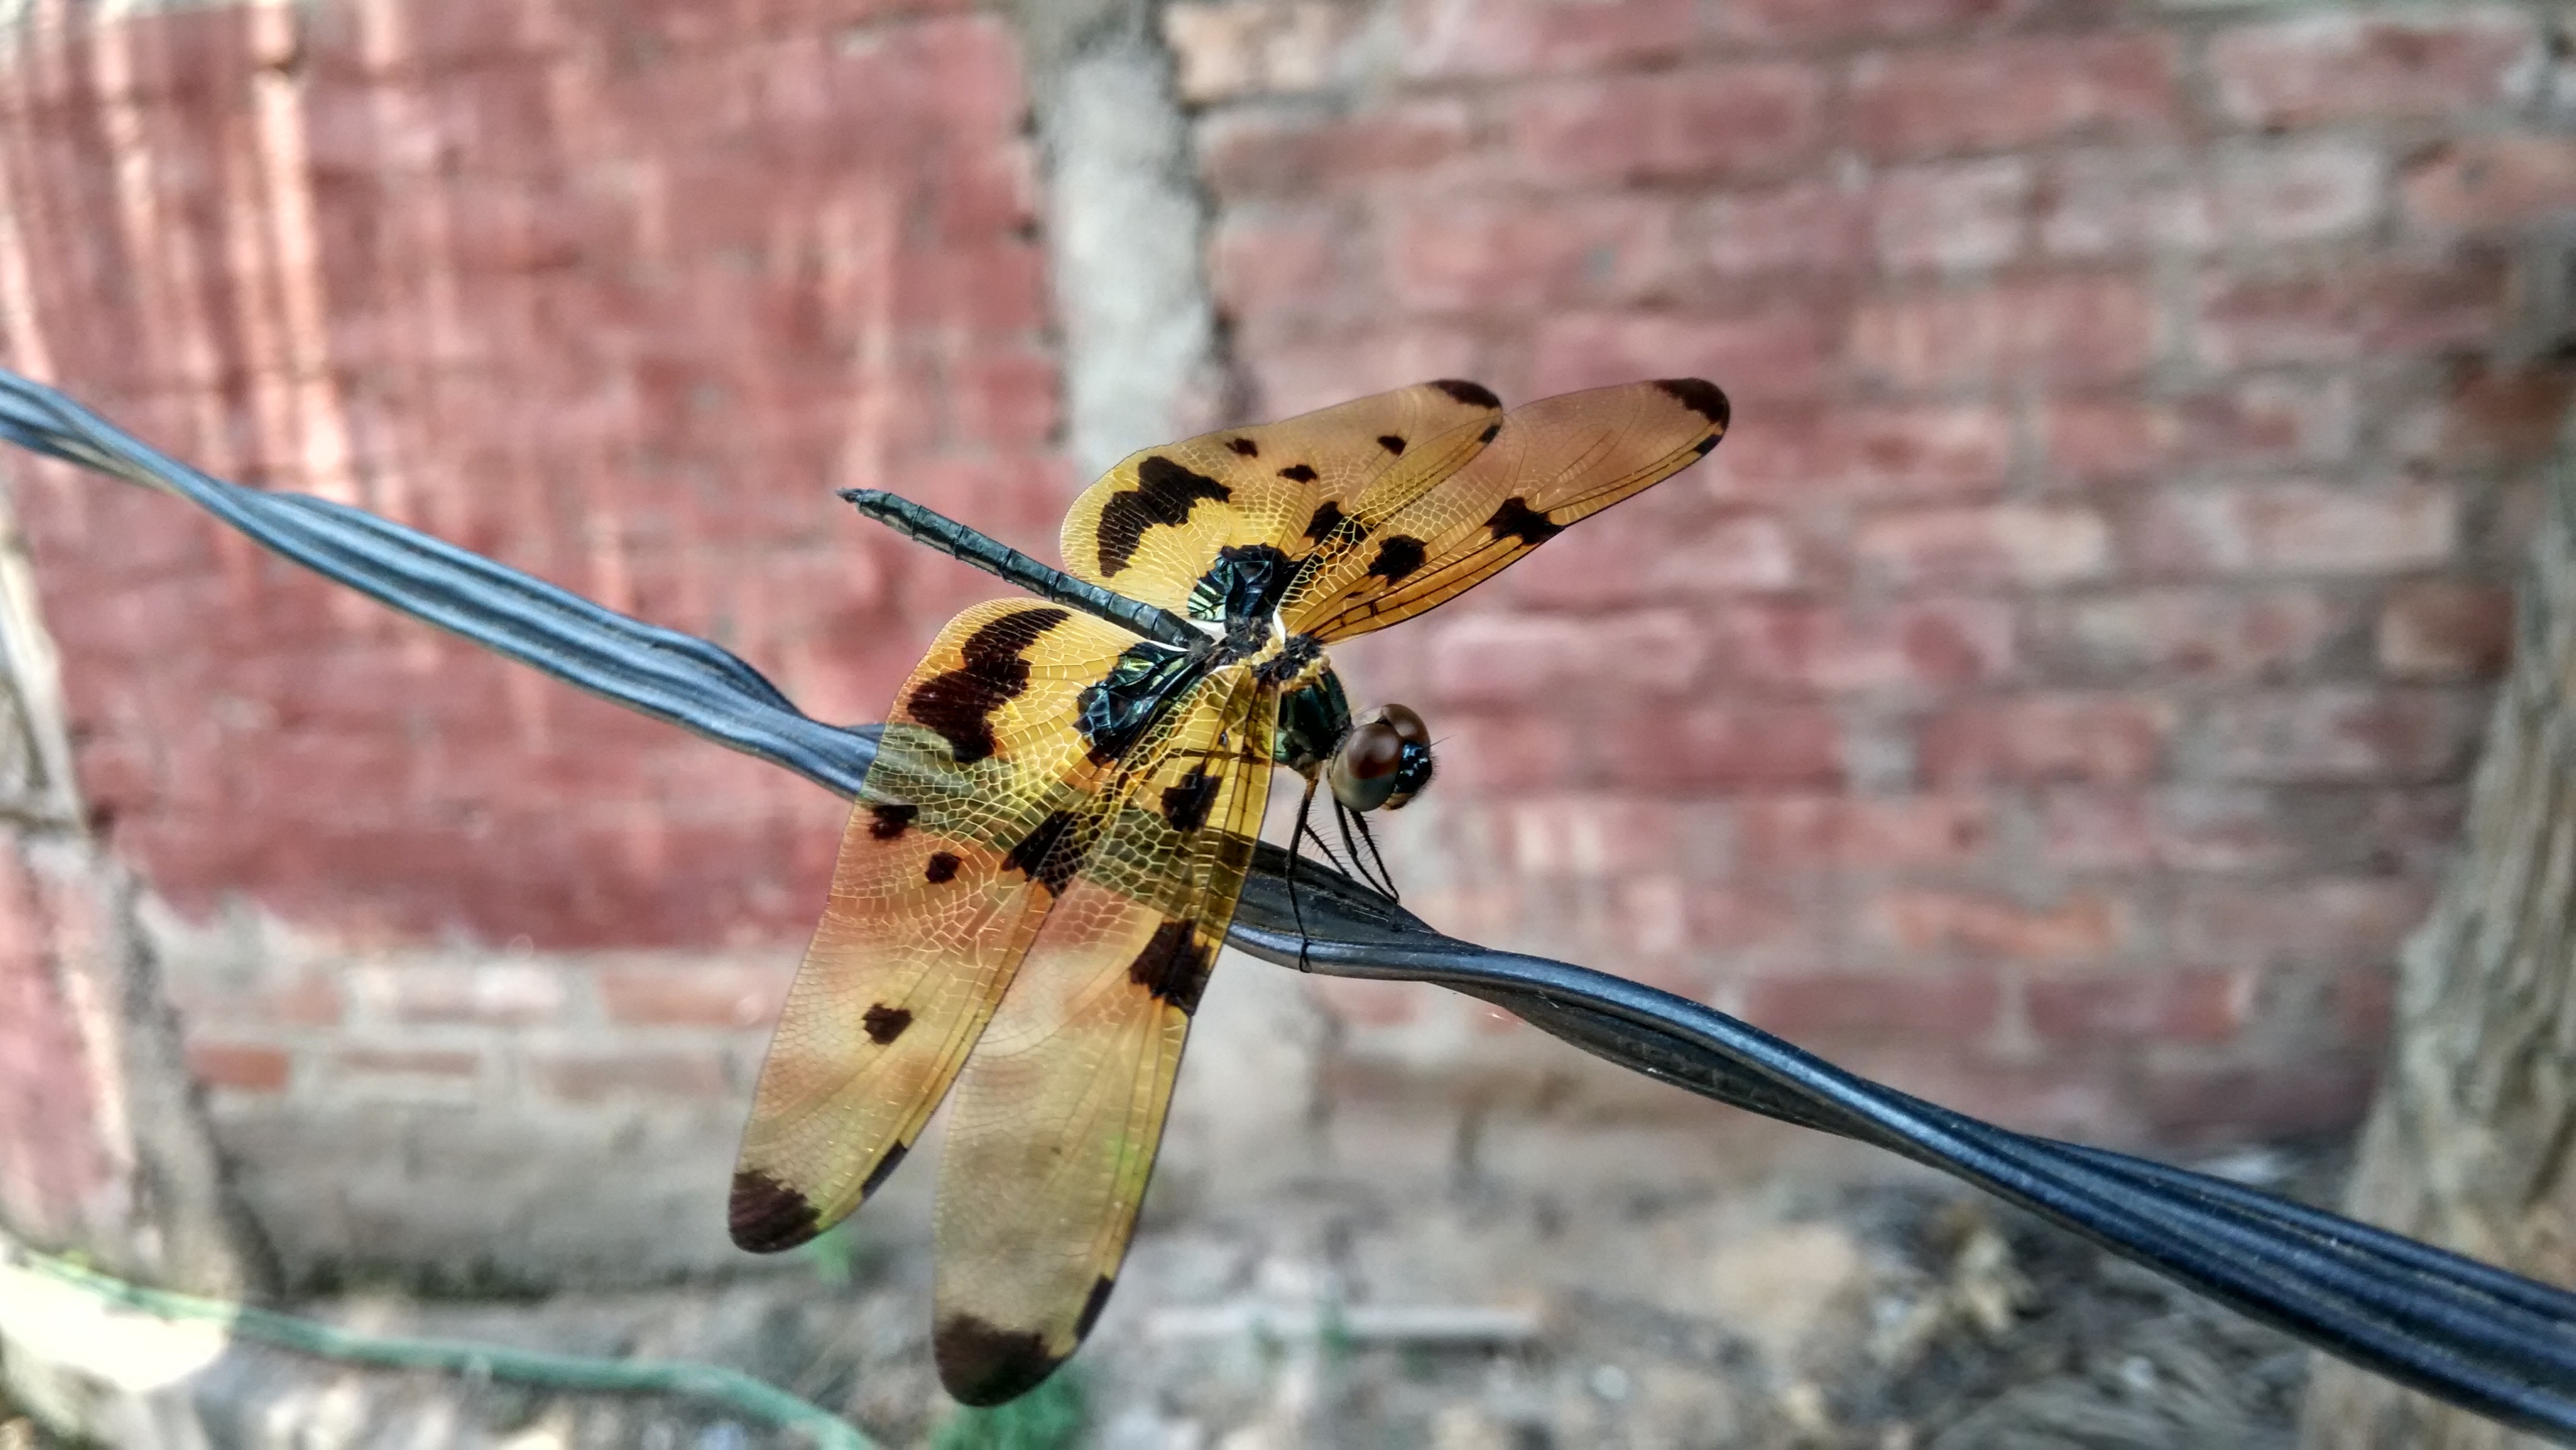
nature, wing, summer, insect, fauna, invertebrate, wings, dragonfly, creature, macro photography, arthropod, dragonflies and damseflies